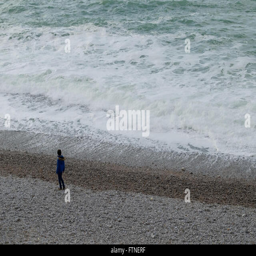
a boy in front of the ocean